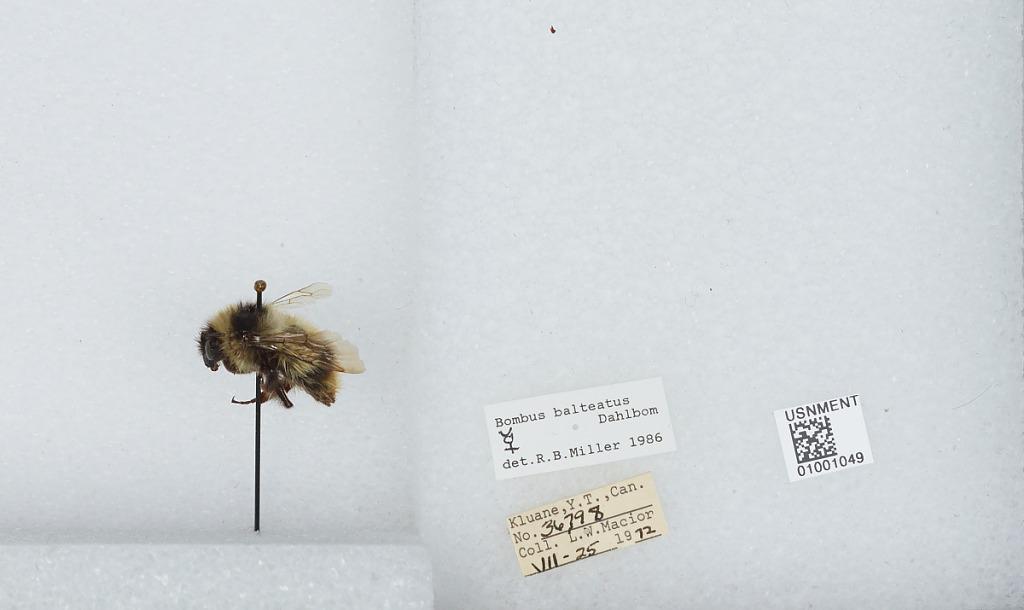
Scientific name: Bombus (Alpinobombus) balteatus Dahlbom
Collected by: L. Macior
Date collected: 1972-7-25
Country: Canada
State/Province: Yukon Territory
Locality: Kluane National Park Reserve
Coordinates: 60.75, -139.5
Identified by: Miller, R. B.